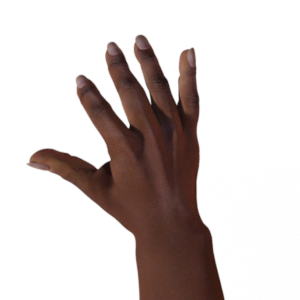
Label: paper